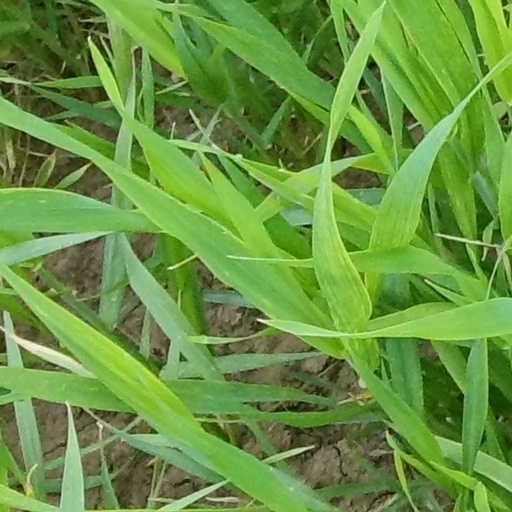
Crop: wheat